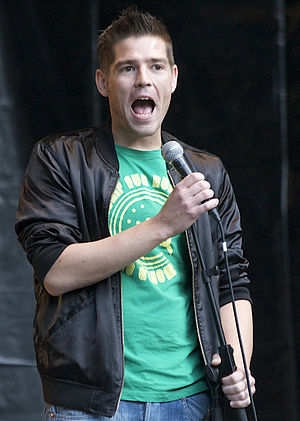
Jacob Wilson
Jacob Wilson i Skovdalen, Aalborg. 25. juni 2009.
Jacob Wilson, dansk stand-up komiker, optræder i Skovdalen, Aalborg.
Jacob Wilson er en dansk standupkomiker.